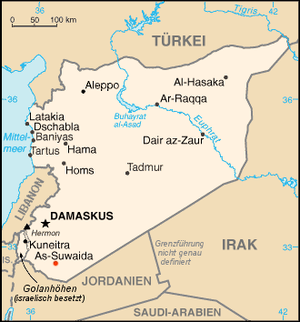
Cet article recense les sites historiques inscrits par l'UNESCO au patrimoine mondial en Syrie.